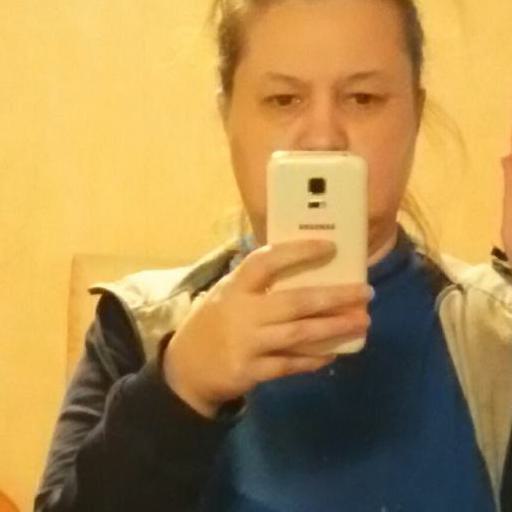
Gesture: no_gesture